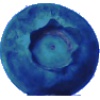
Label: huckleberry